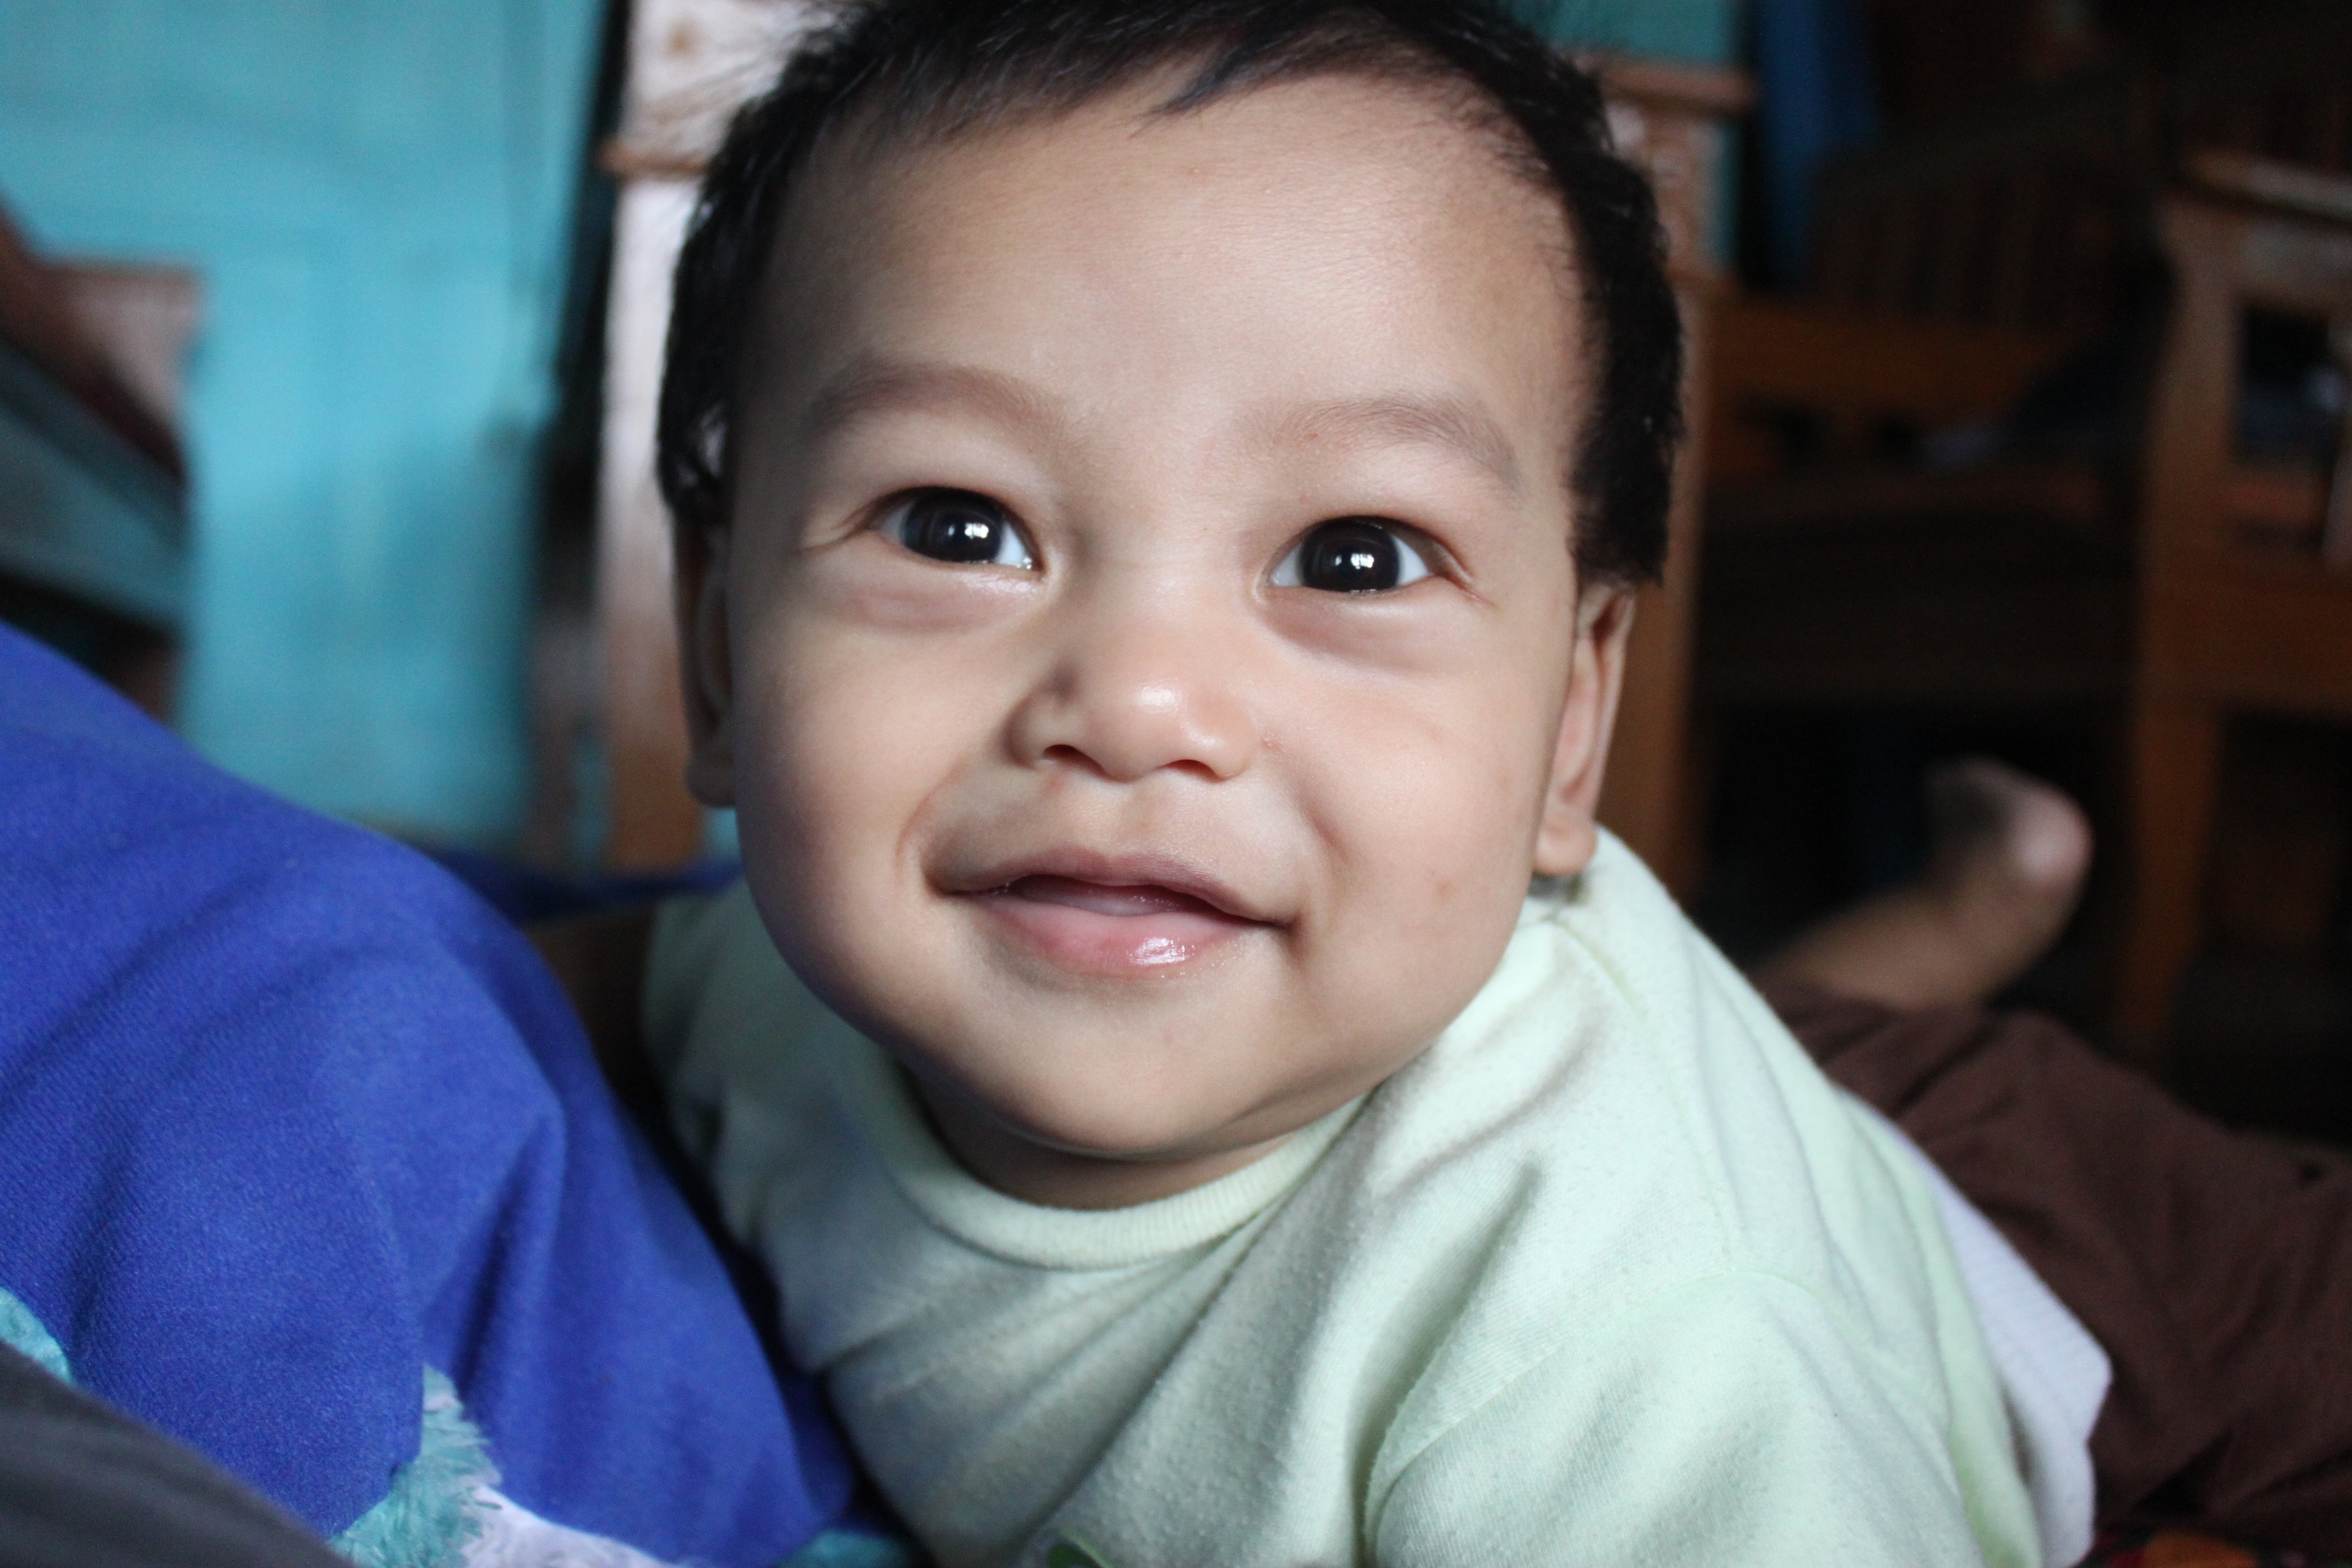
person, people, male, portrait, child, baby, facial expression, smile, plain, face, infant, toddler, eye, head, skin, organ, laughter, emotion, cute baby, young children, gemes